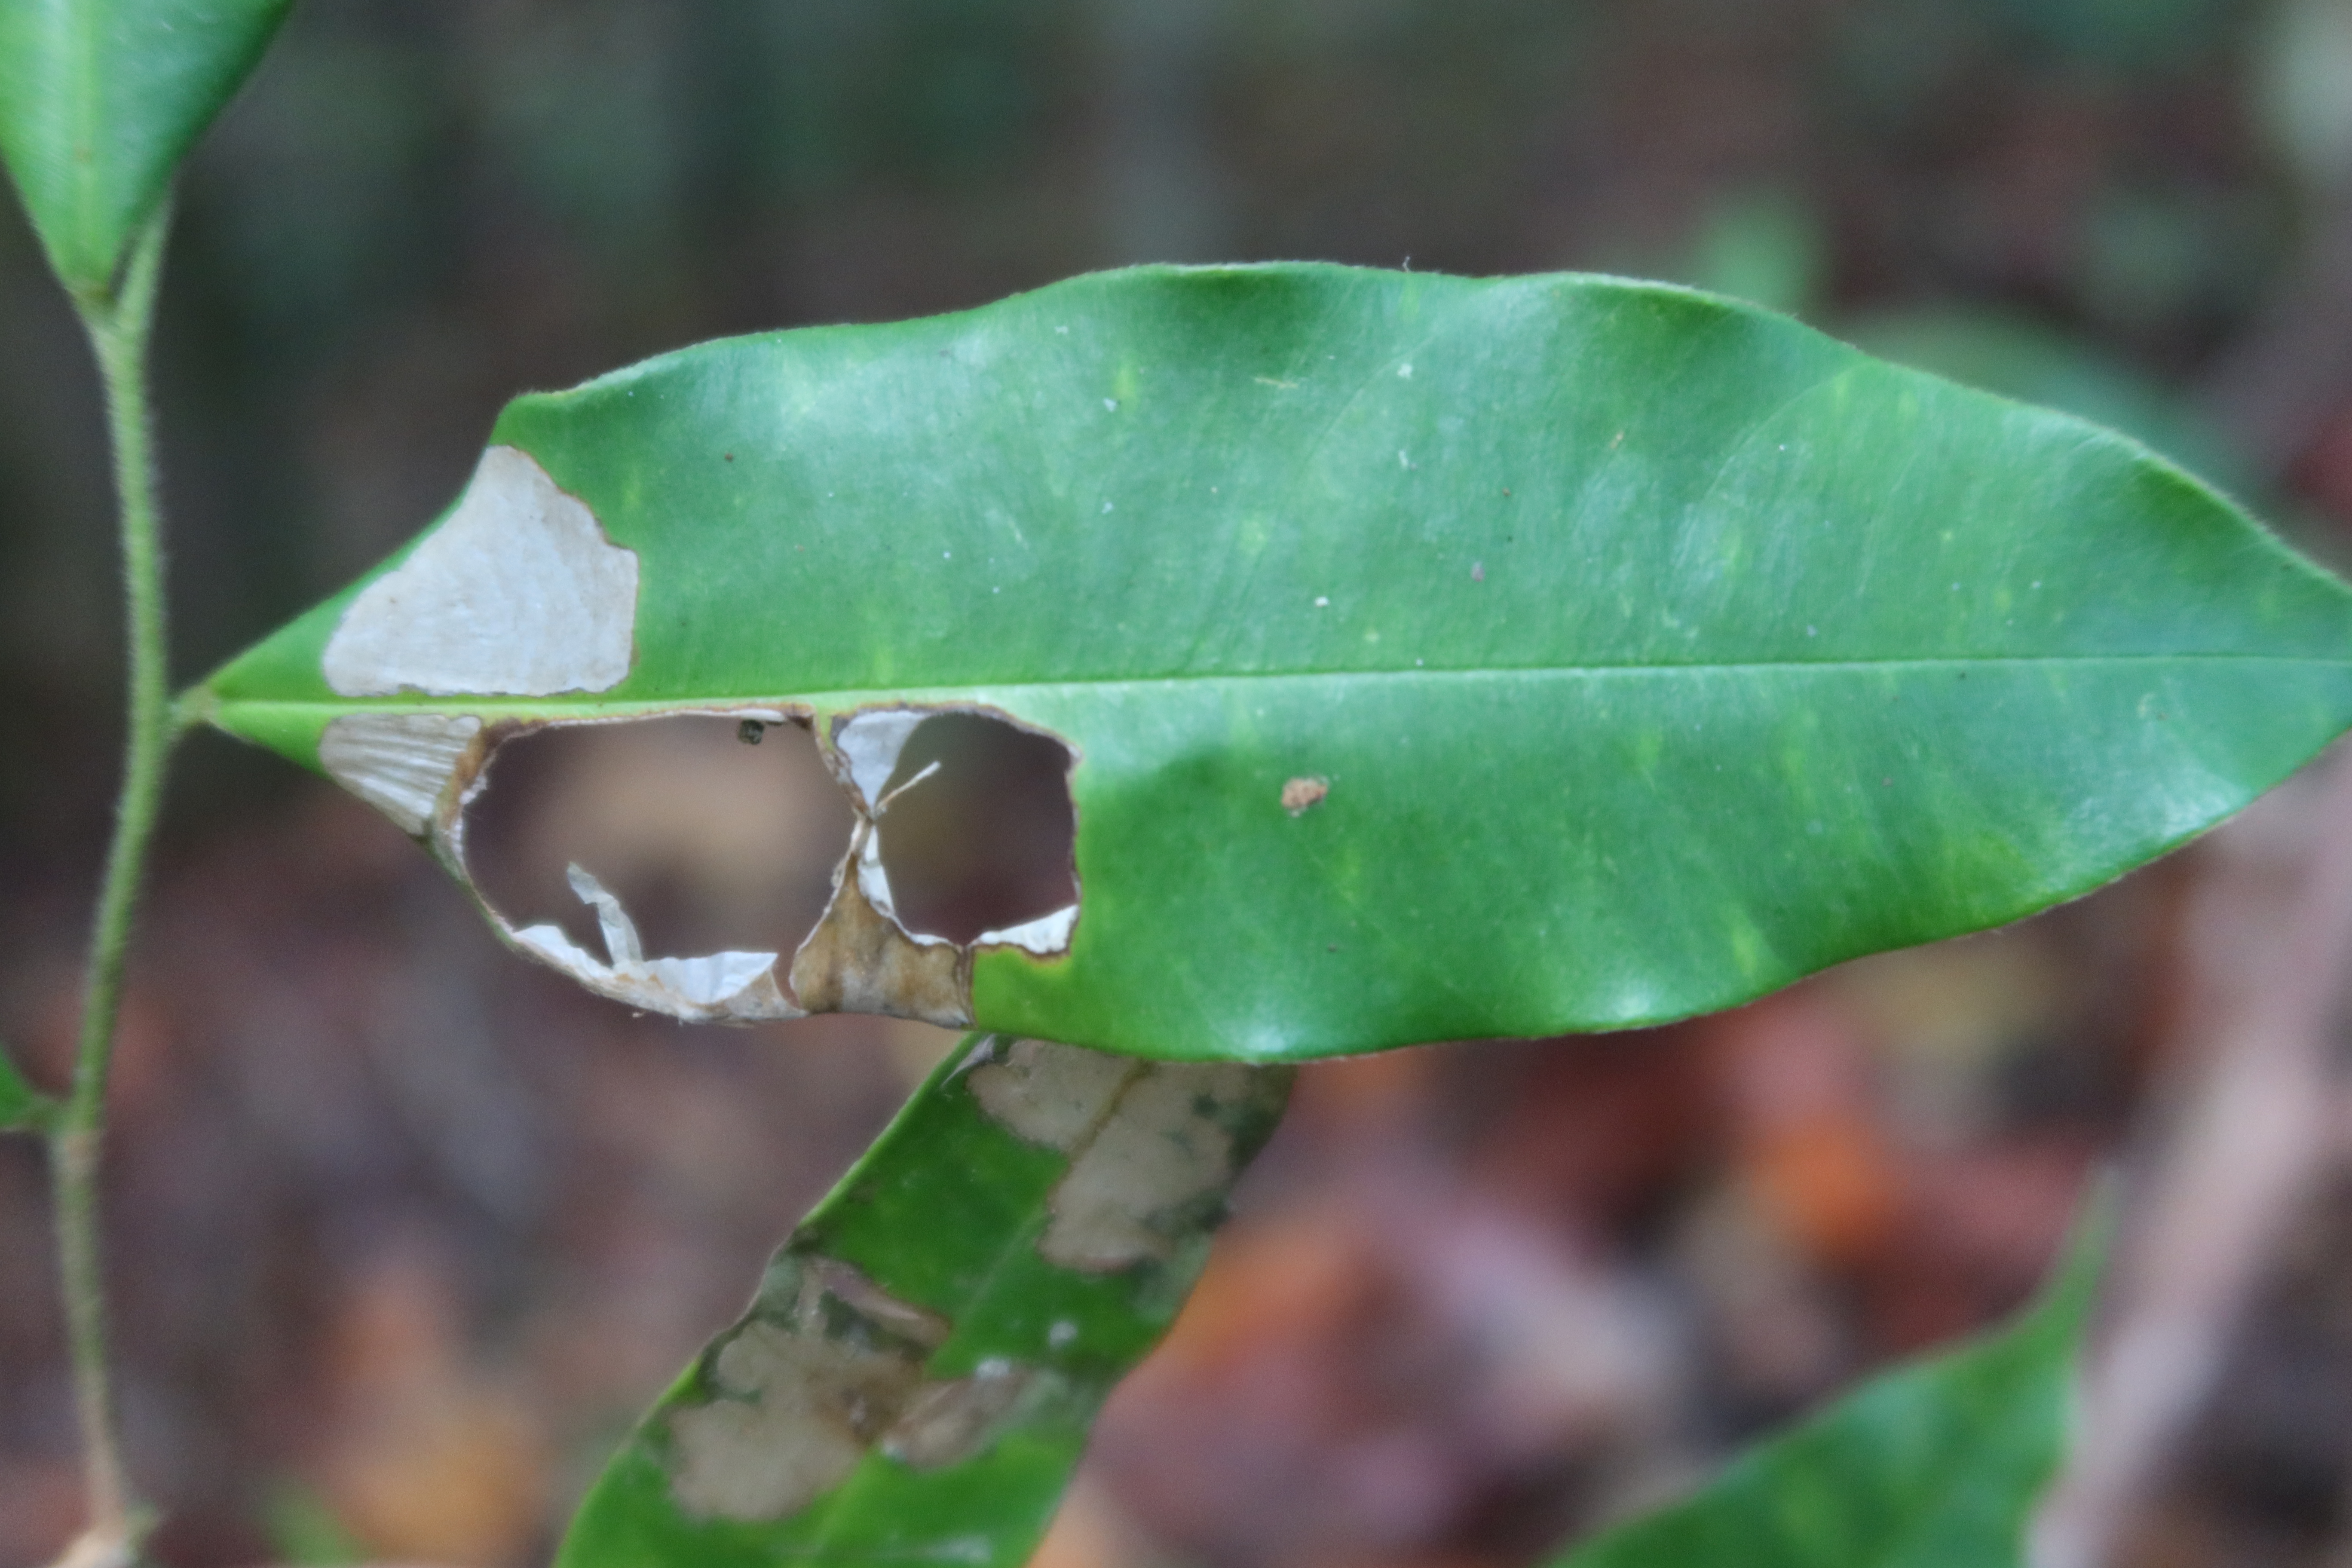
Label: Translucent lesion